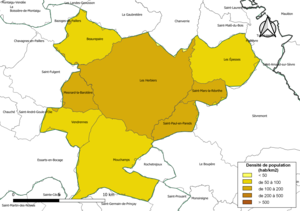
Carte des densités de population (millésimée 2016) des communes de la Communauté de communes du Pays des Herbiers, département de la Vendée, France. Composition au 1er janvier 2019.
La communauté de communes du Pays-des-Herbiers, généralement appelée « Pays-des-Herbiers », est une intercommunalité à fiscalité propre française située dans le département de la Vendée et la région des Pays de la Loire.